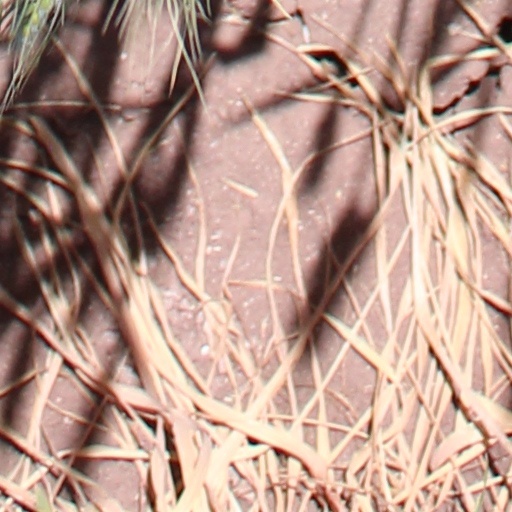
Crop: wheat